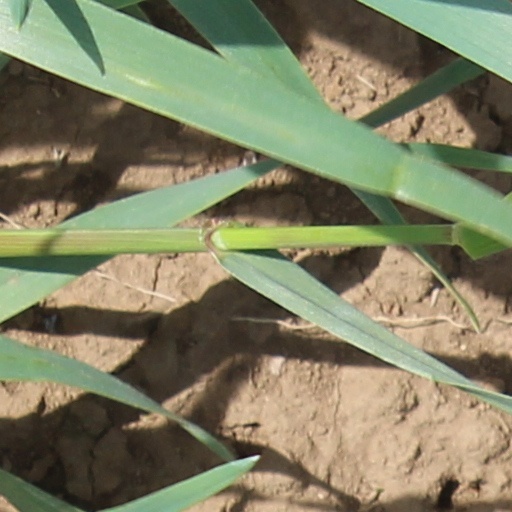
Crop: wheat